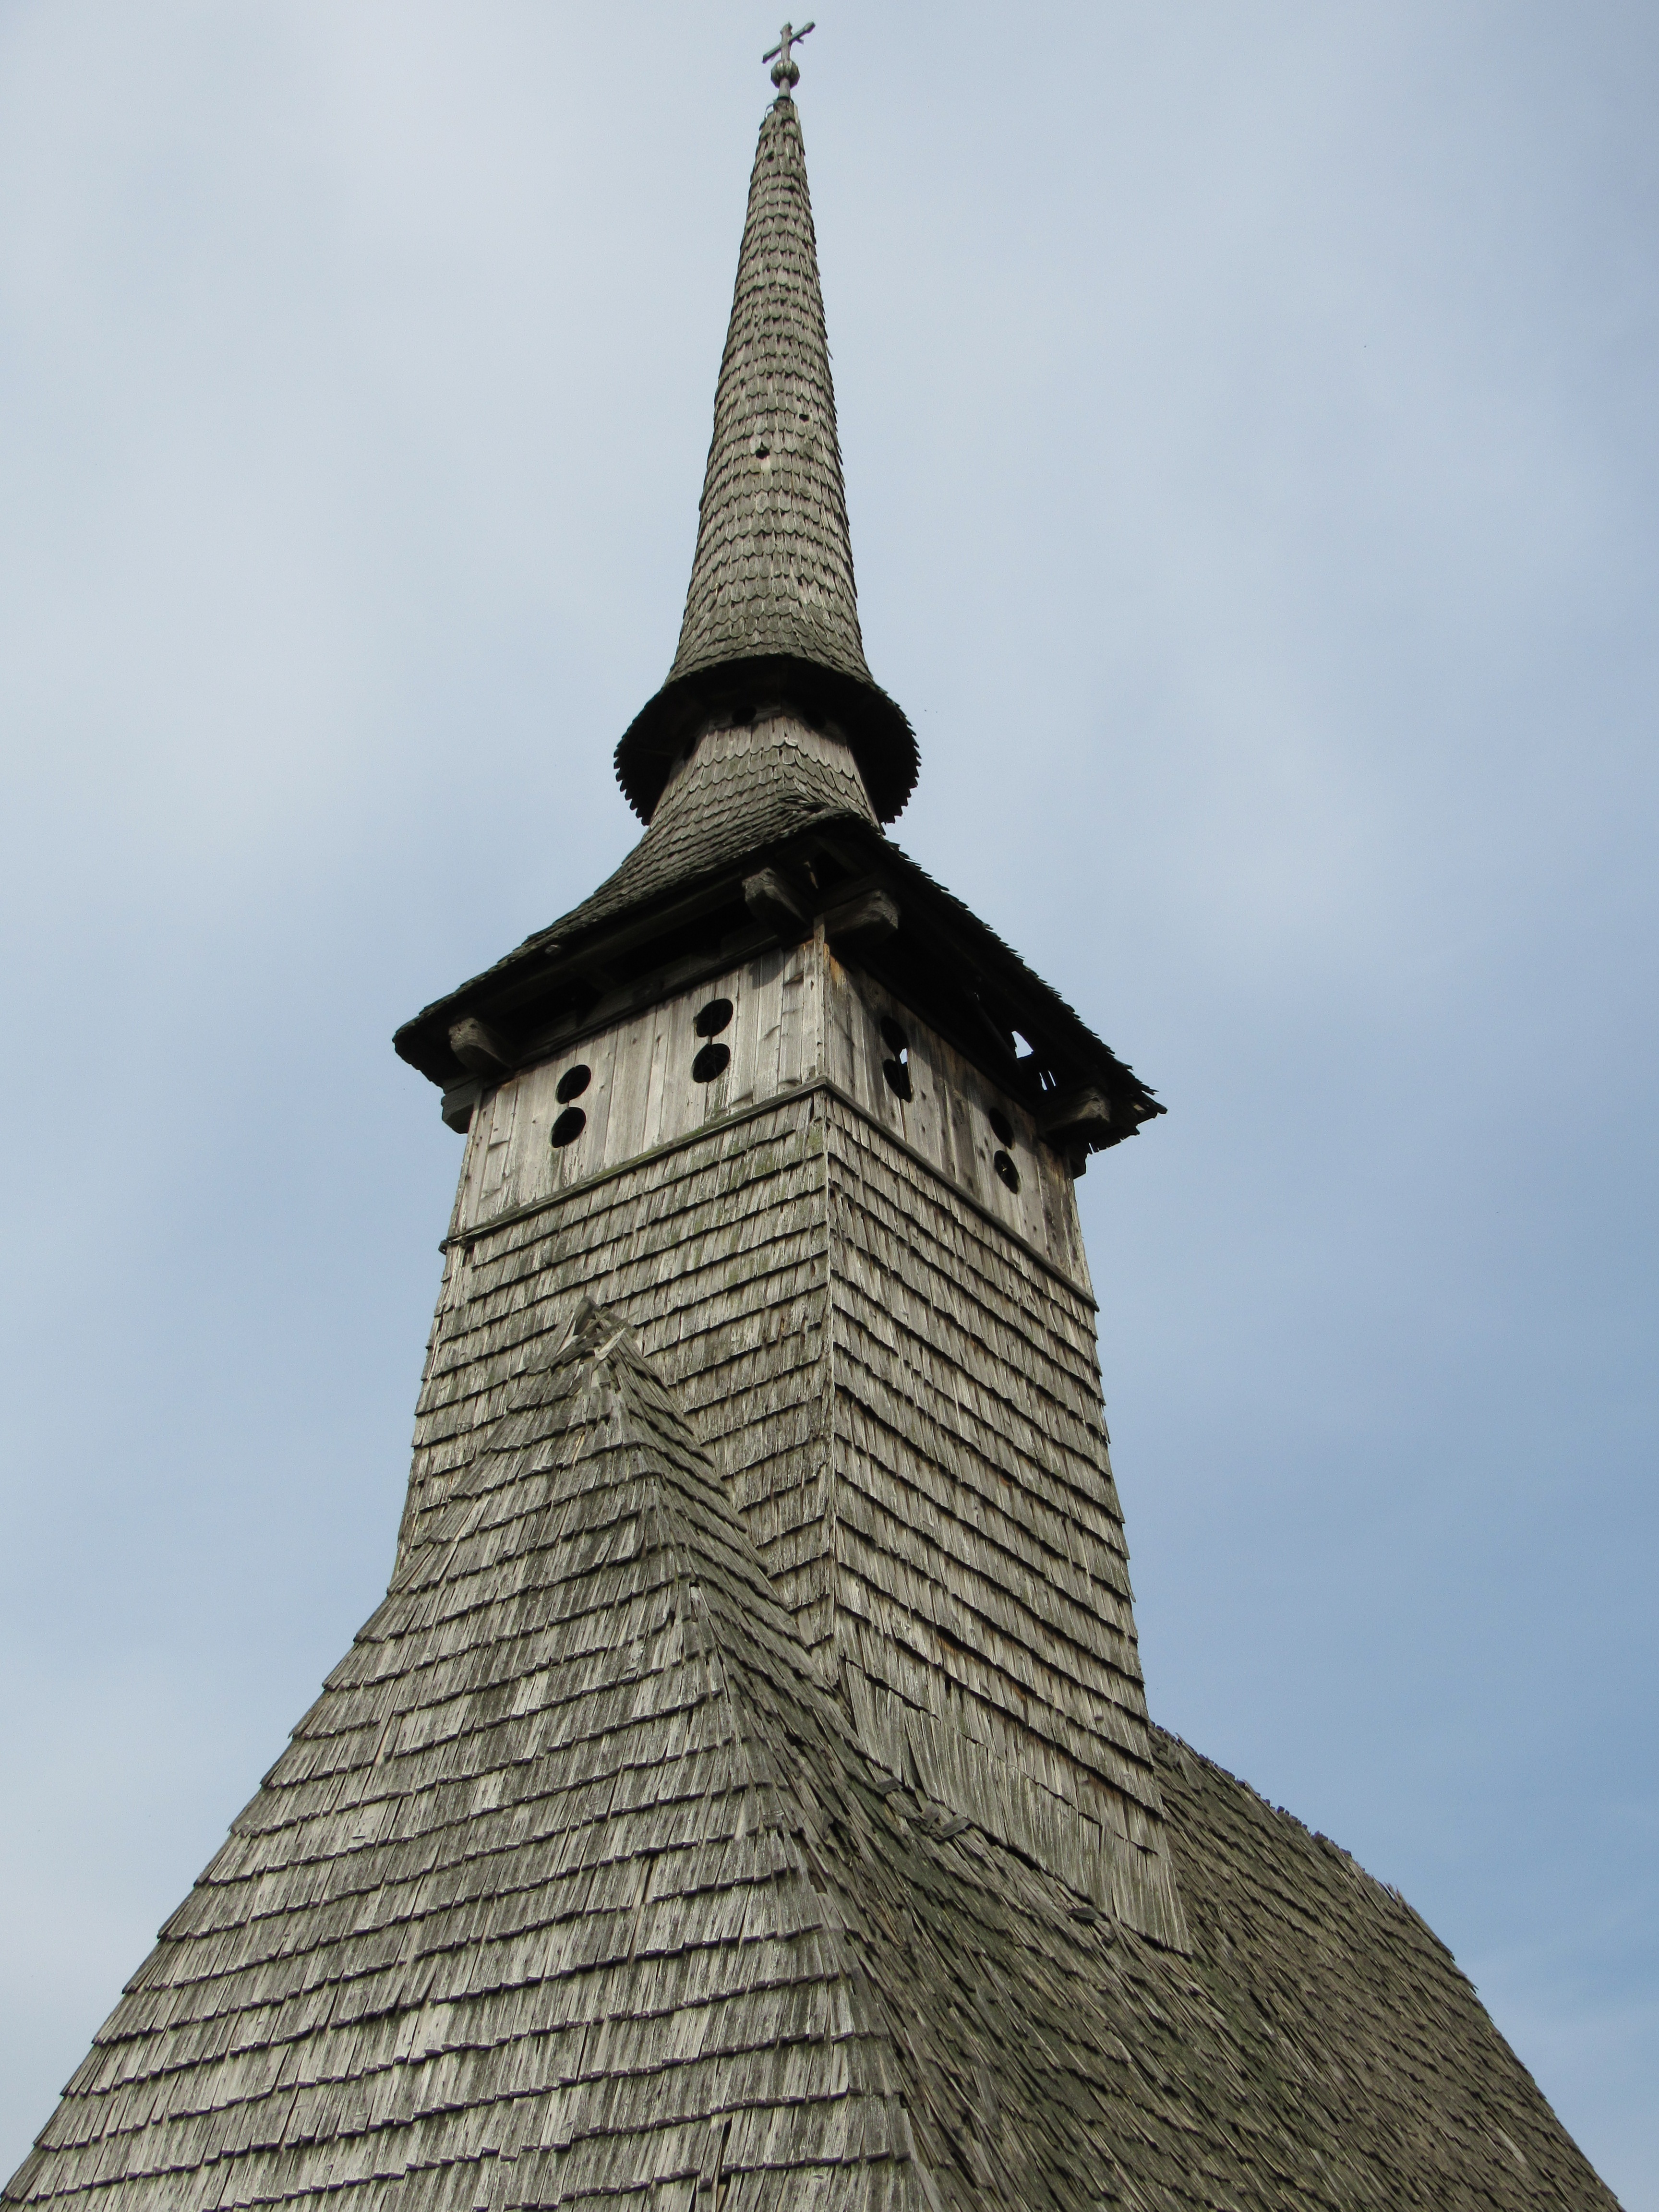
monument, tower, landmark, church, chapel, place of worship, bell tower, spire, steeple, romania, transylvania, crisana, wooden church, bihor, stancesti